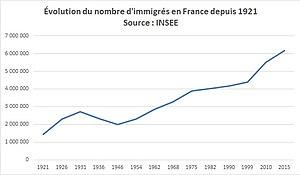
Évolution du nombre d'immigrés en France depuis 1921 Source
La France, en forme longue depuis 1875 la République française, est un État souverain transcontinental dont le territoire métropolitain est situé en Europe de l'Ouest. Ce dernier a des frontières terrestres avec la Belgique, le Luxembourg, l'Allemagne, la Suisse, l'Italie, l'Espagne et les deux principautés d'Andorre et de Monaco. La France dispose aussi d'importantes façades maritimes sur l'Atlantique et la Méditerranée. Son territoire ultramarin s'étend dans les océans Indien, Atlantique et Pacifique ainsi qu'en Amérique du Sud, et a des frontières terrestres avec le Brésil, le Suriname et les Pays-Bas.
Selon la définition des Nations unies, en 2015, l'immigration en France représente 7,85 millions de personnes, soit 11,9 % de la population totale, dont 5,3 millions nées hors d'Europe. Elle se classe ainsi au cinquième rang mondial pour le nombre d'immigrés, derrière les États-Unis, la Russie, l'Allemagne et l'Arabie saoudite, devant les Émirats arabes unis et le Royaume-Uni. En proportion de la population totale, la France se situe à un niveau comparable aux autres pays européens : derrière le Luxembourg, la Suisse la Suède, l'Irlande, l'Autriche, l'Espagne, le Royaume-Uni, l'Allemagne, mais devant l'Italie.